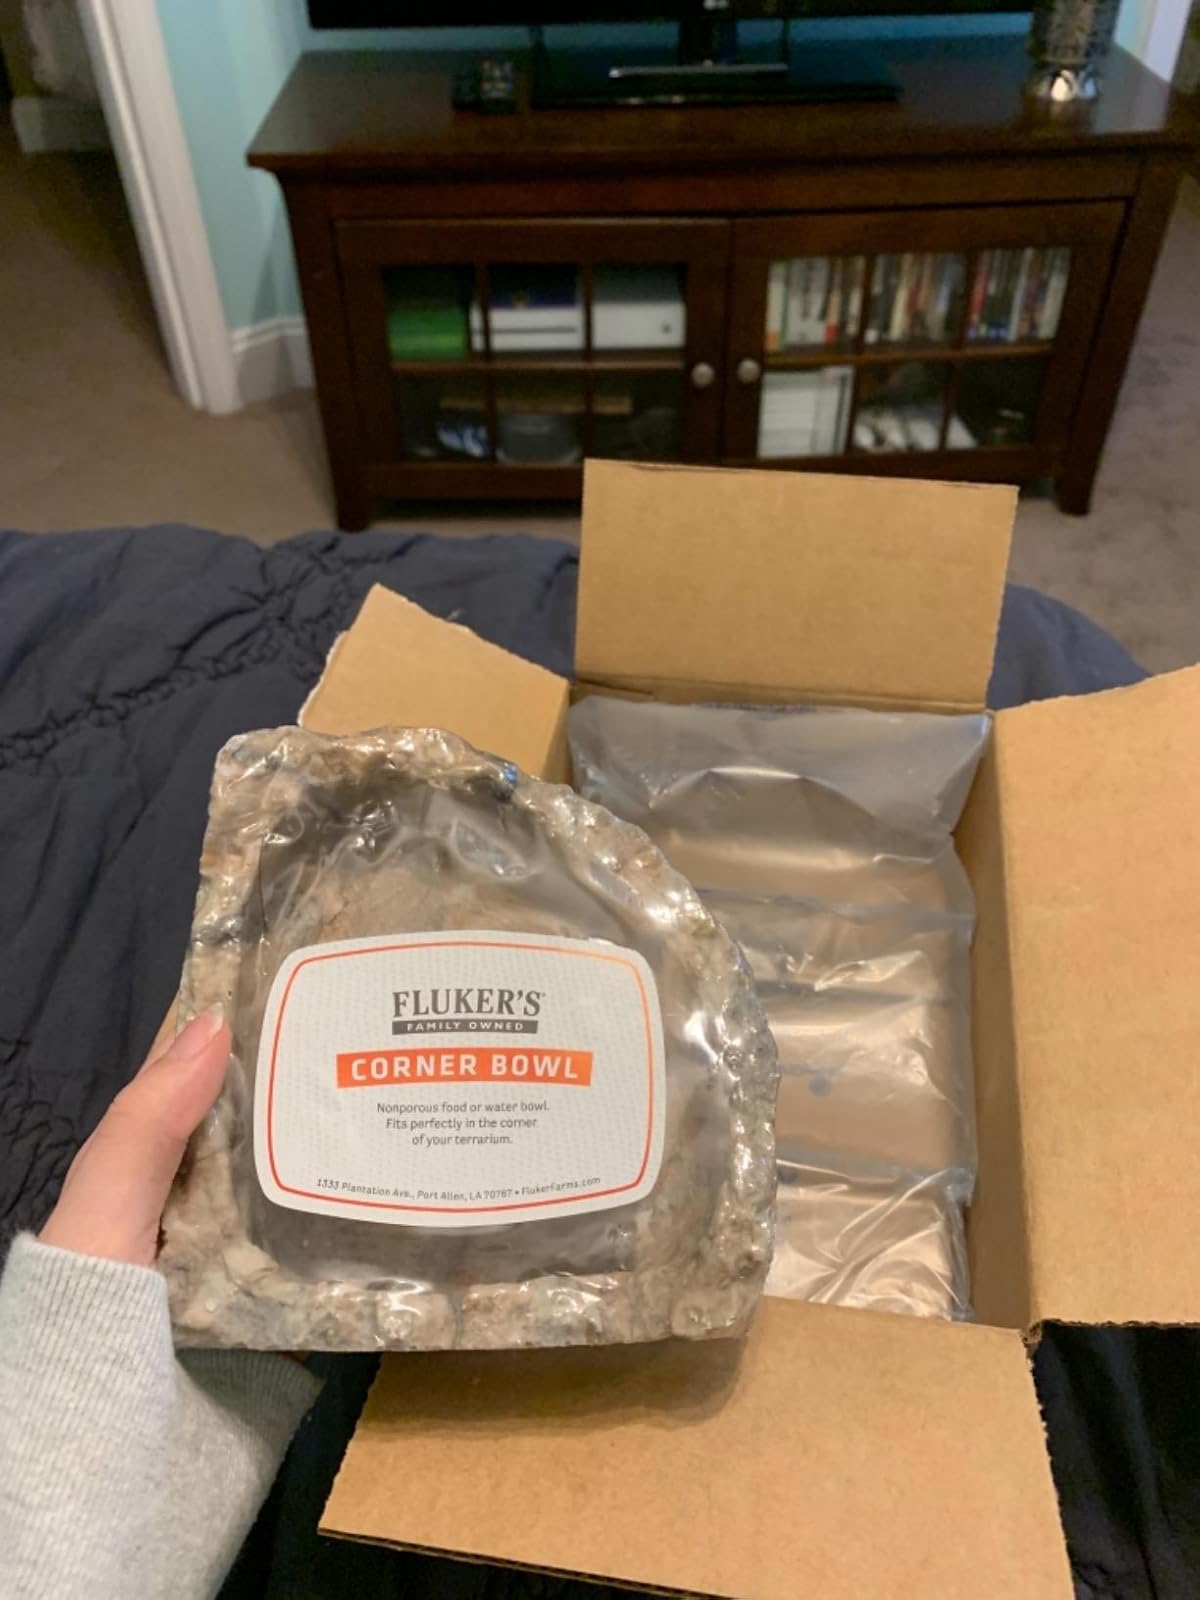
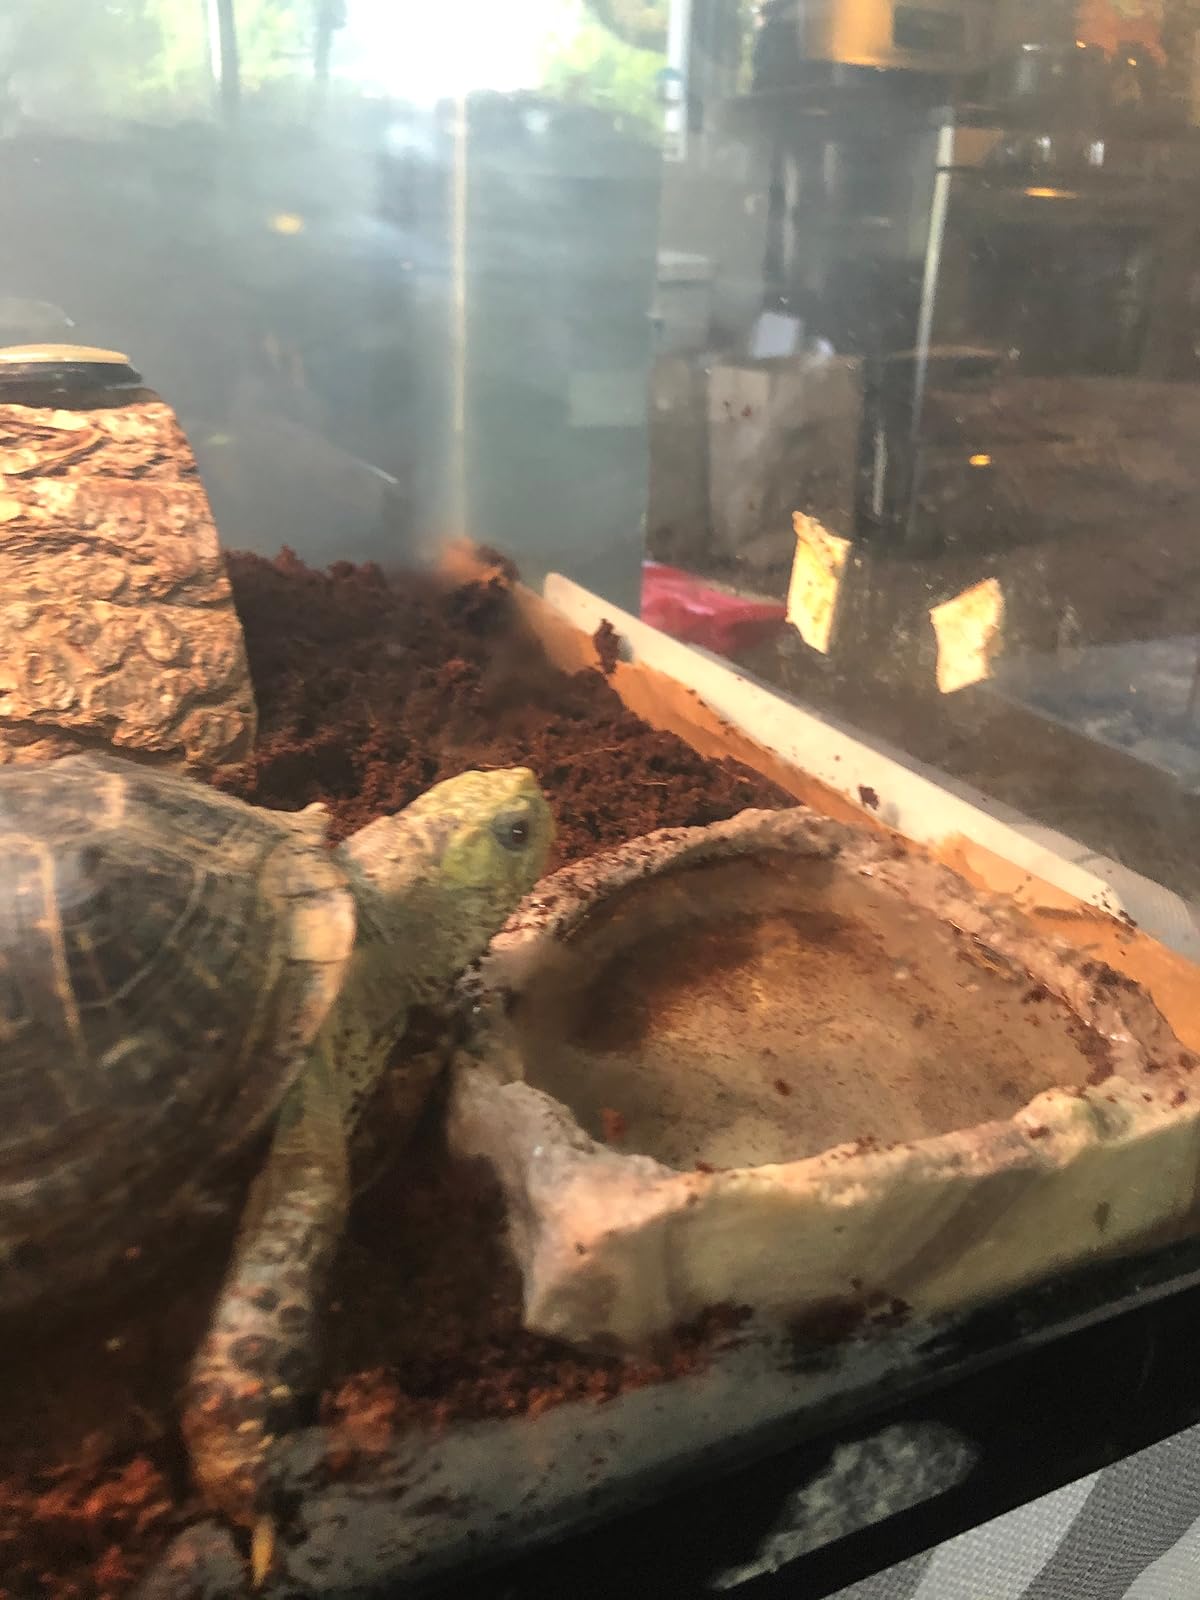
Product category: items_bowl
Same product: yes